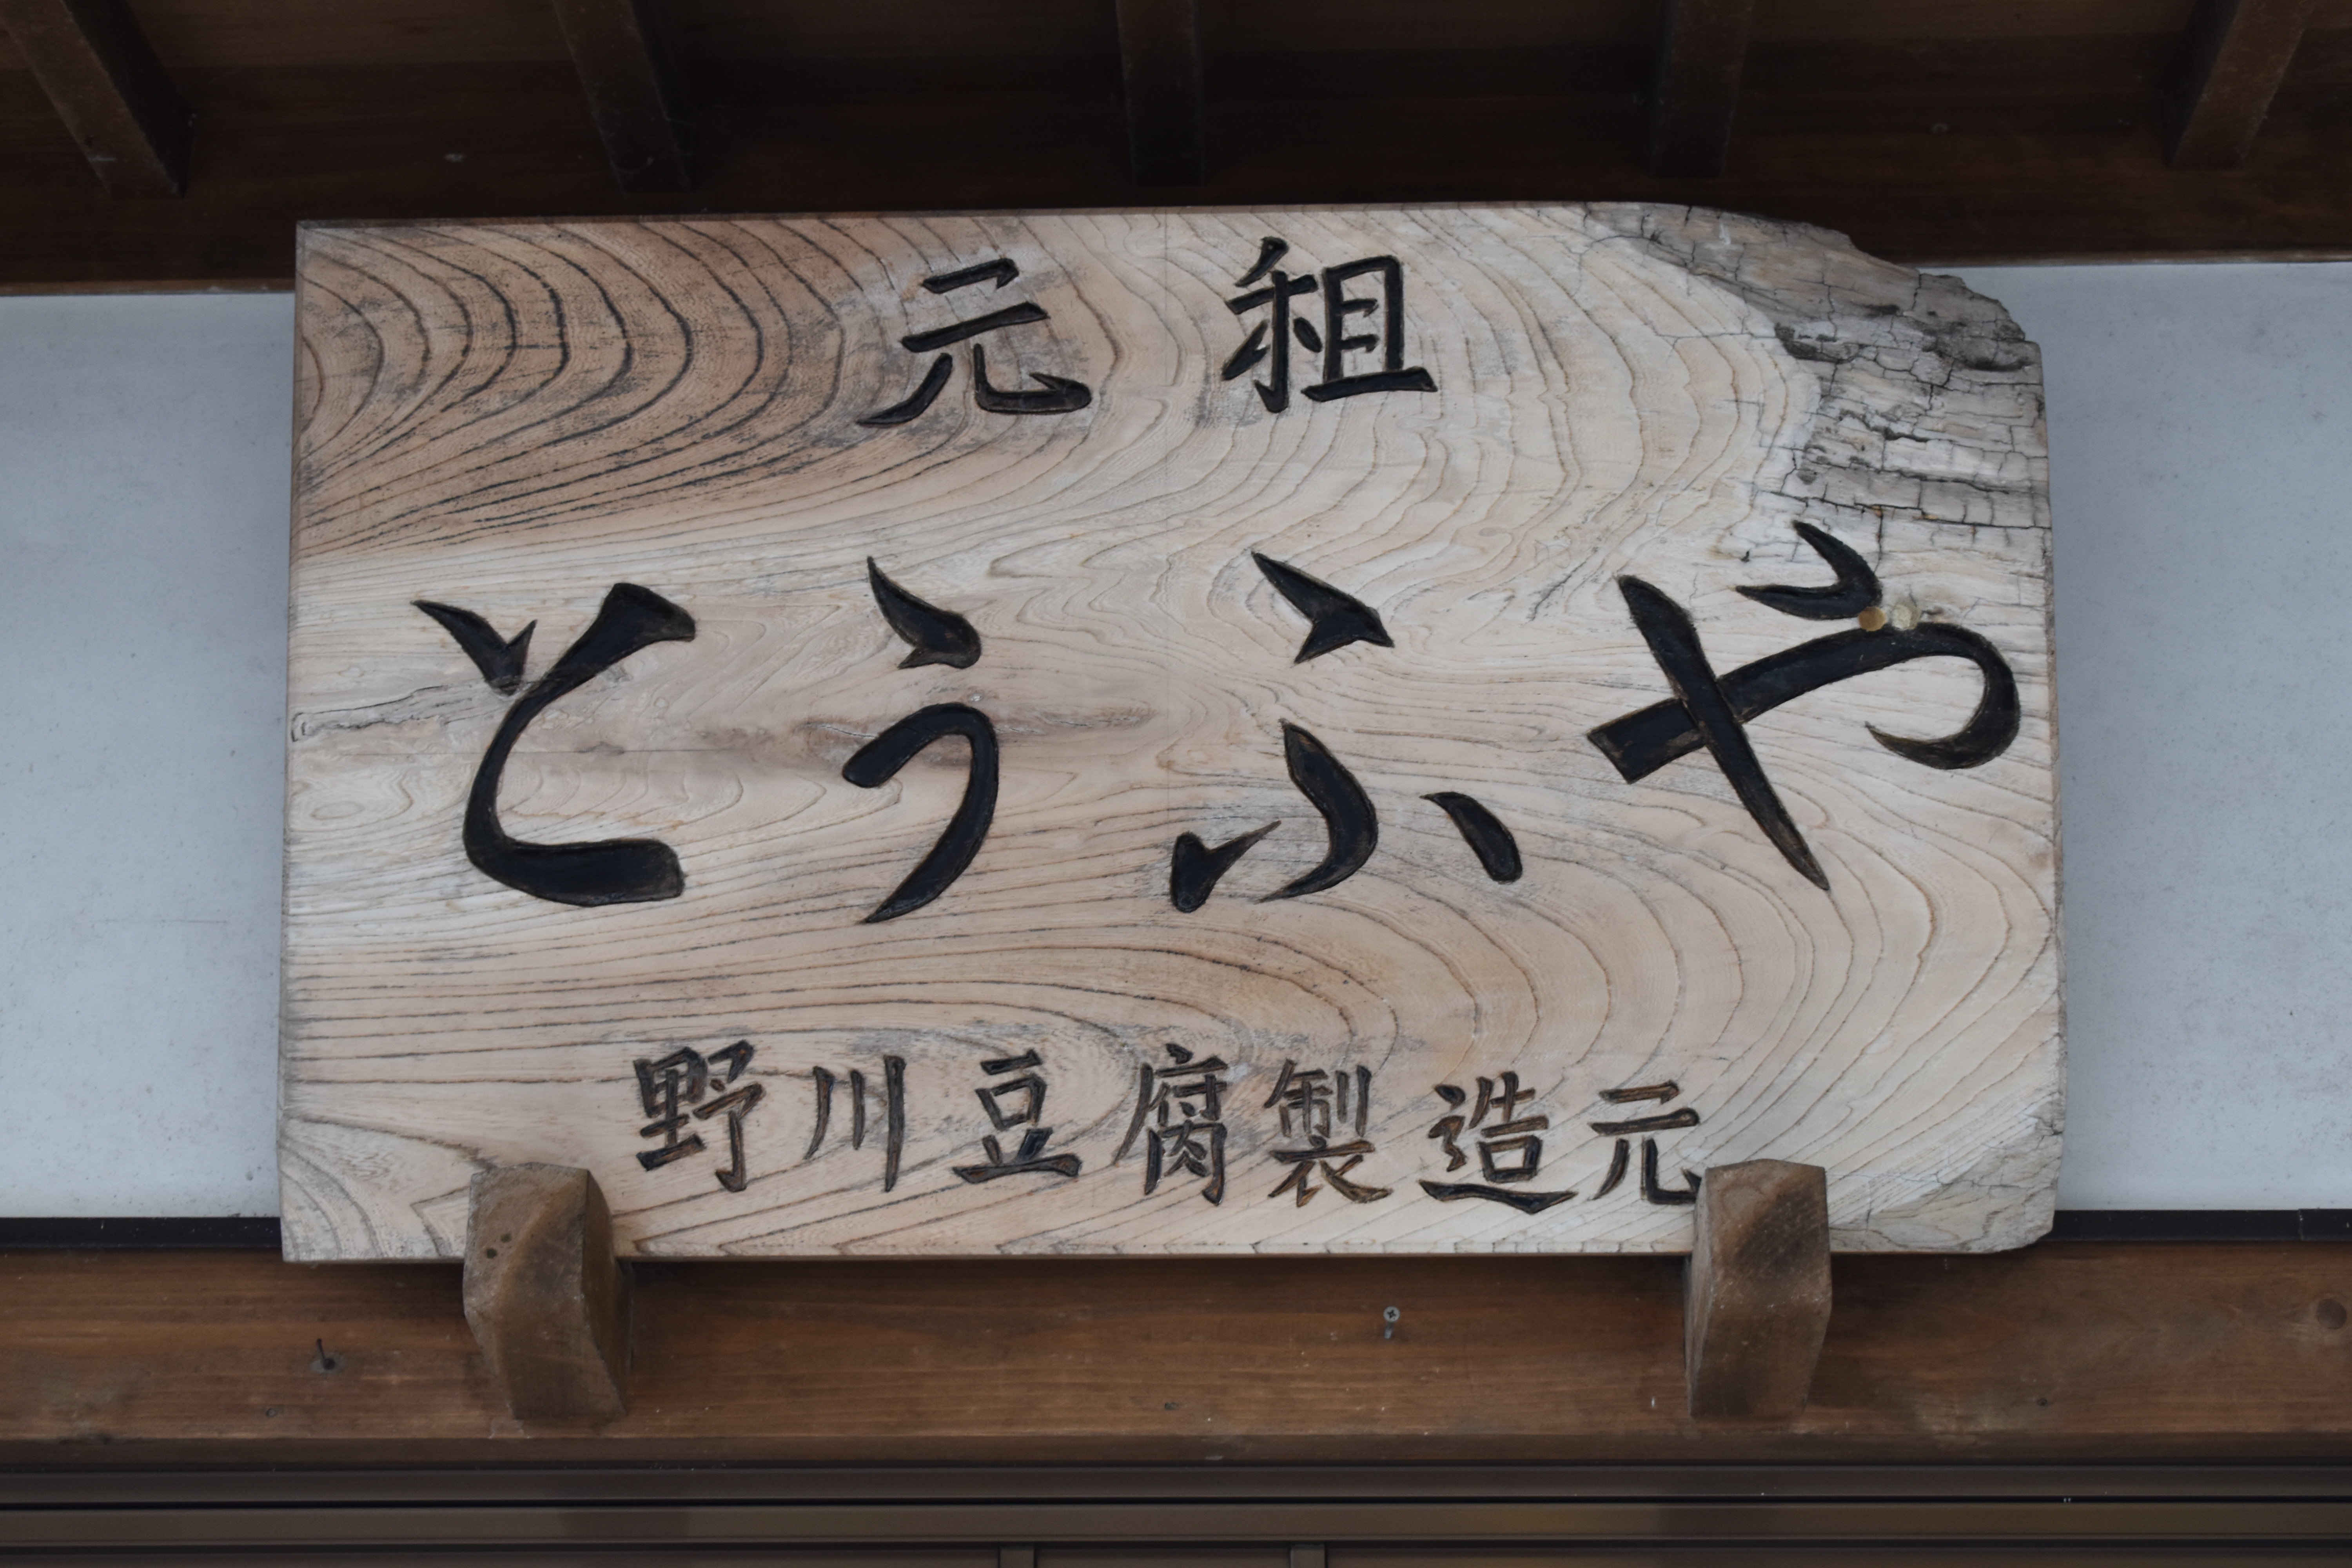
yamagata, japan, autumn, adventure, travel, trip, explore, discover, font, wood, calligraphy, art